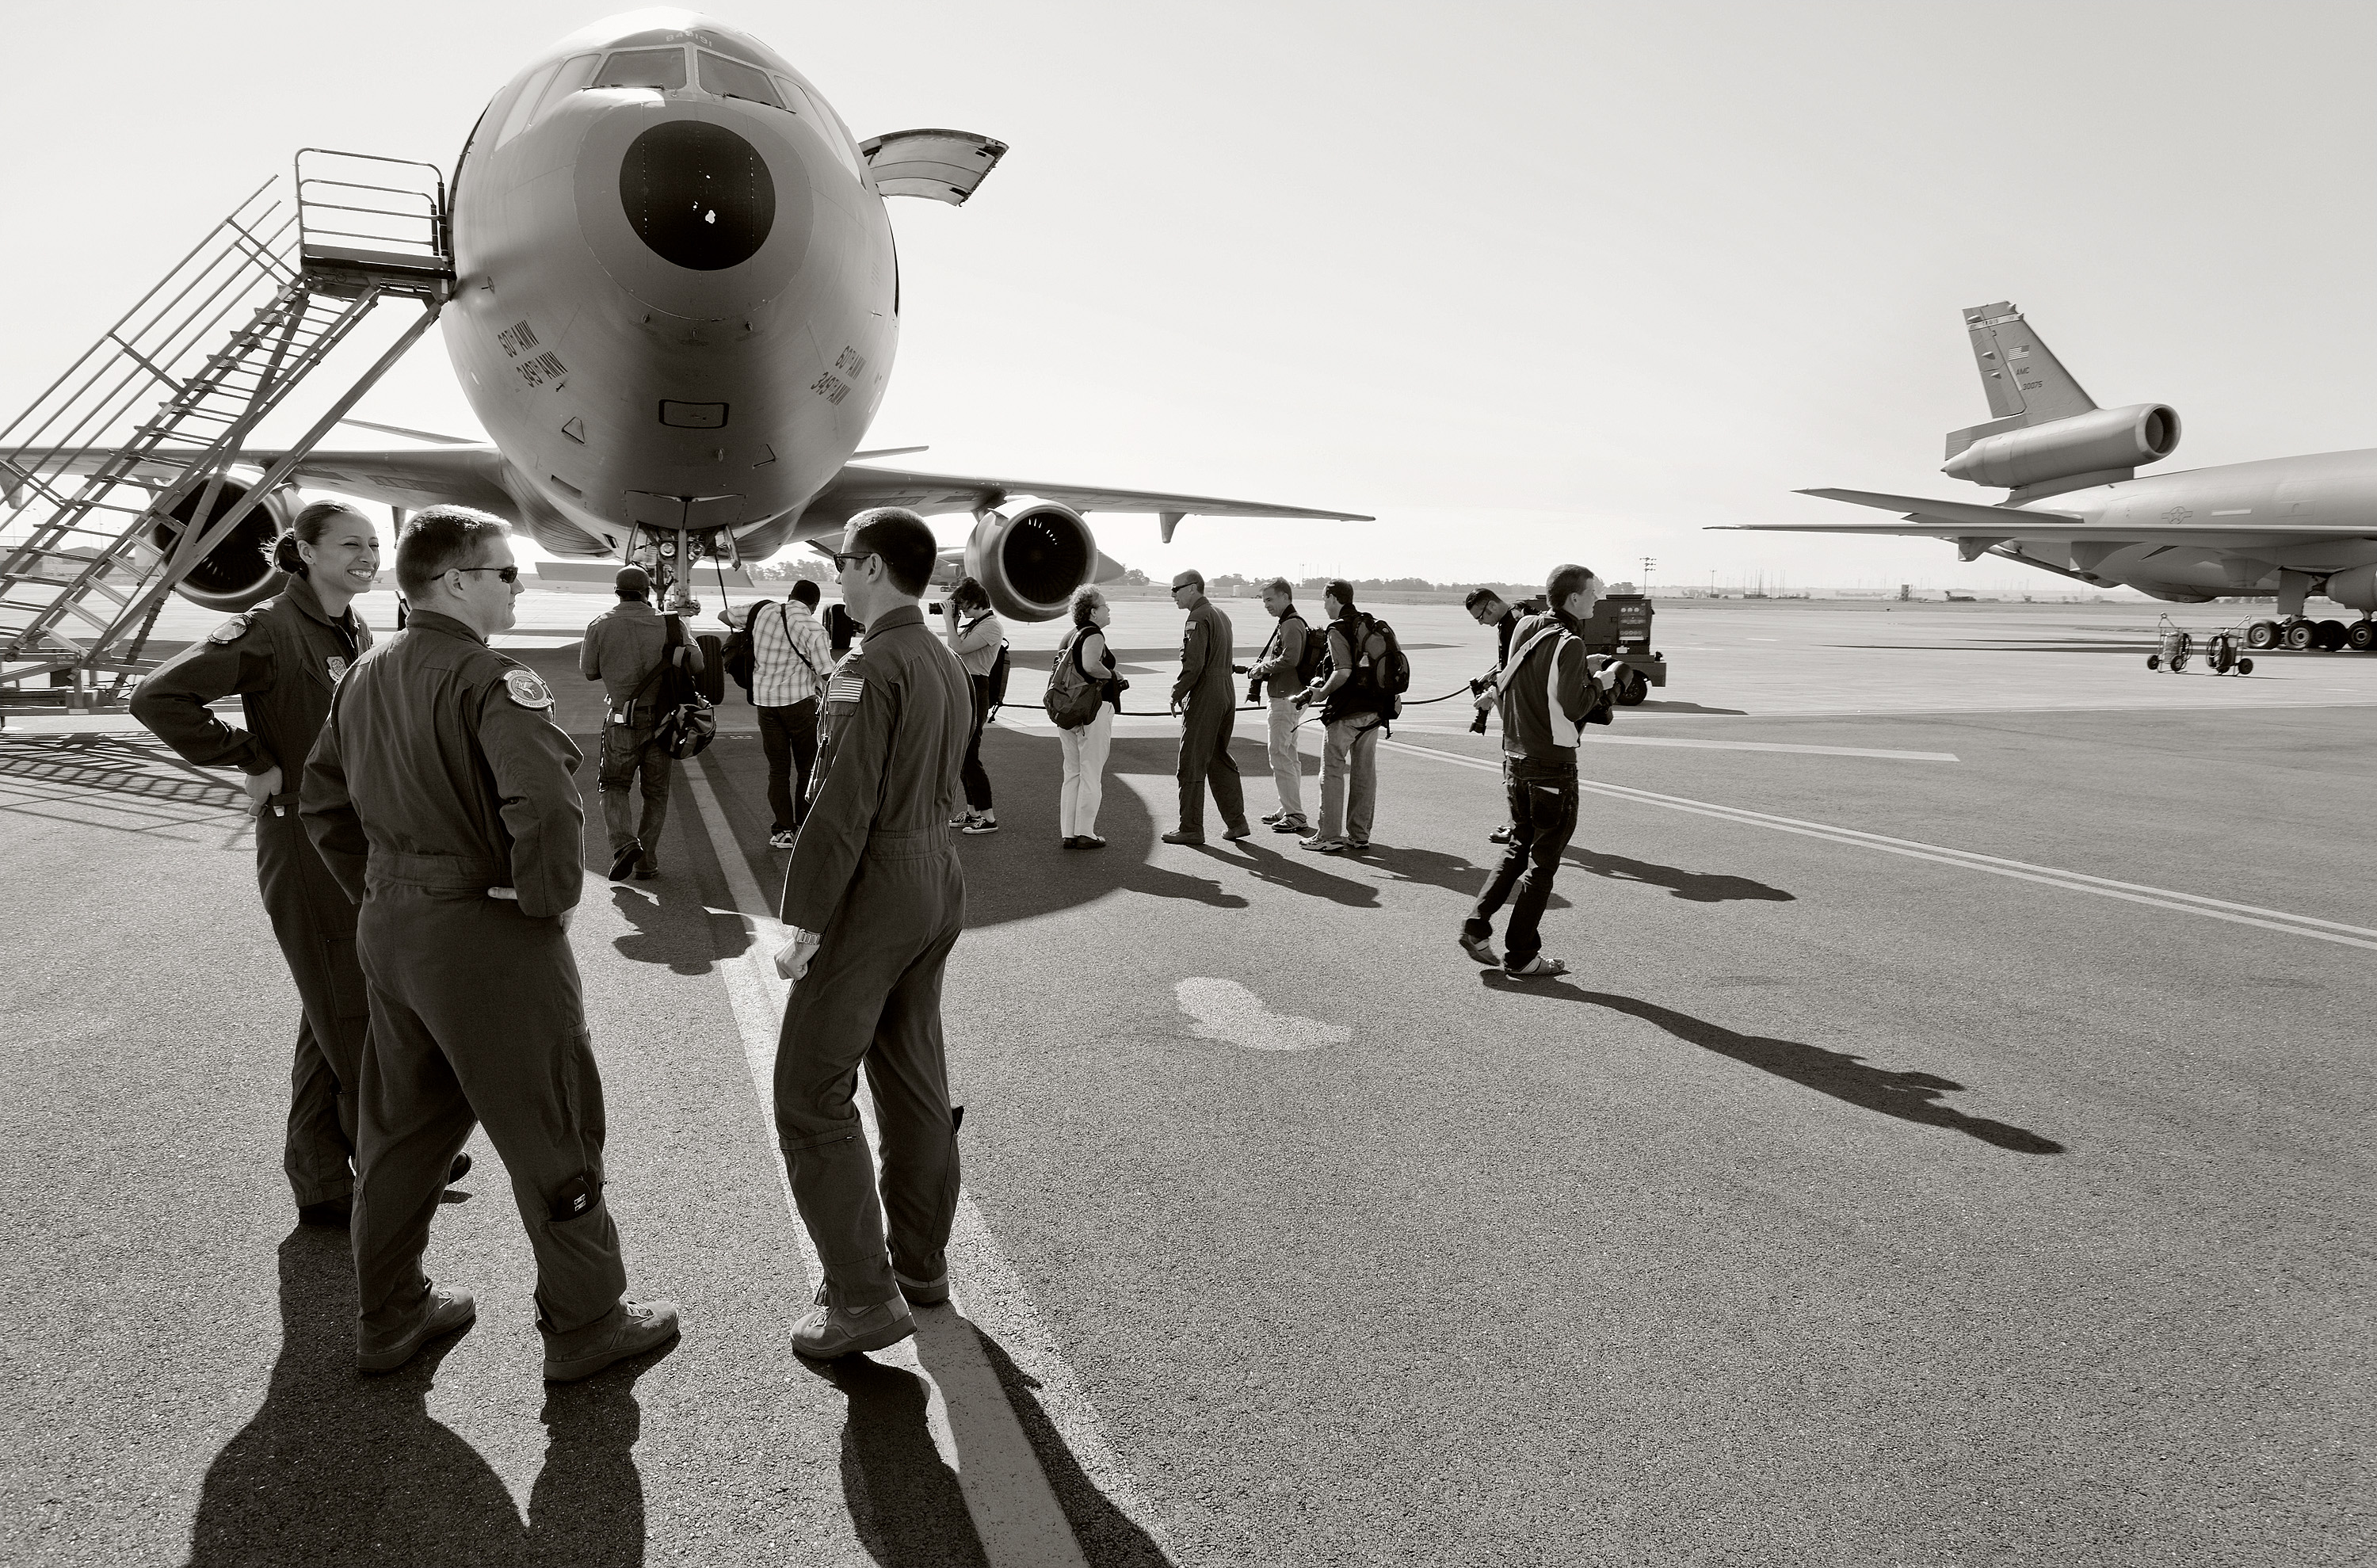
airplane, aircraft, vehicle, aviation, flight, monochrome, airliner, solano, kc10a, travisairforcebase, kc10, tafb, ksuu, airexpo, air force, jet aircraft, fighter aircraft, military aircraft, atmosphere of earth, aircraft engine